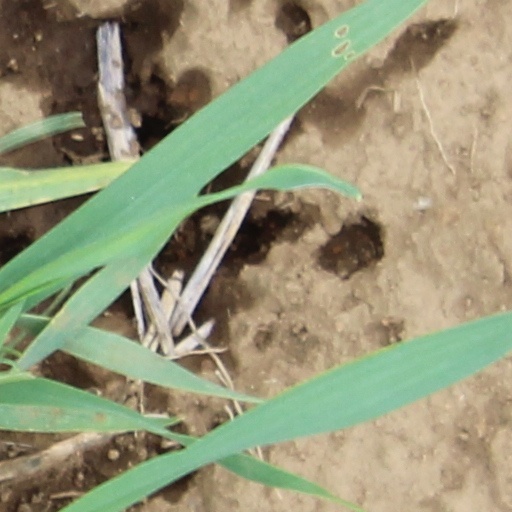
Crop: wheat